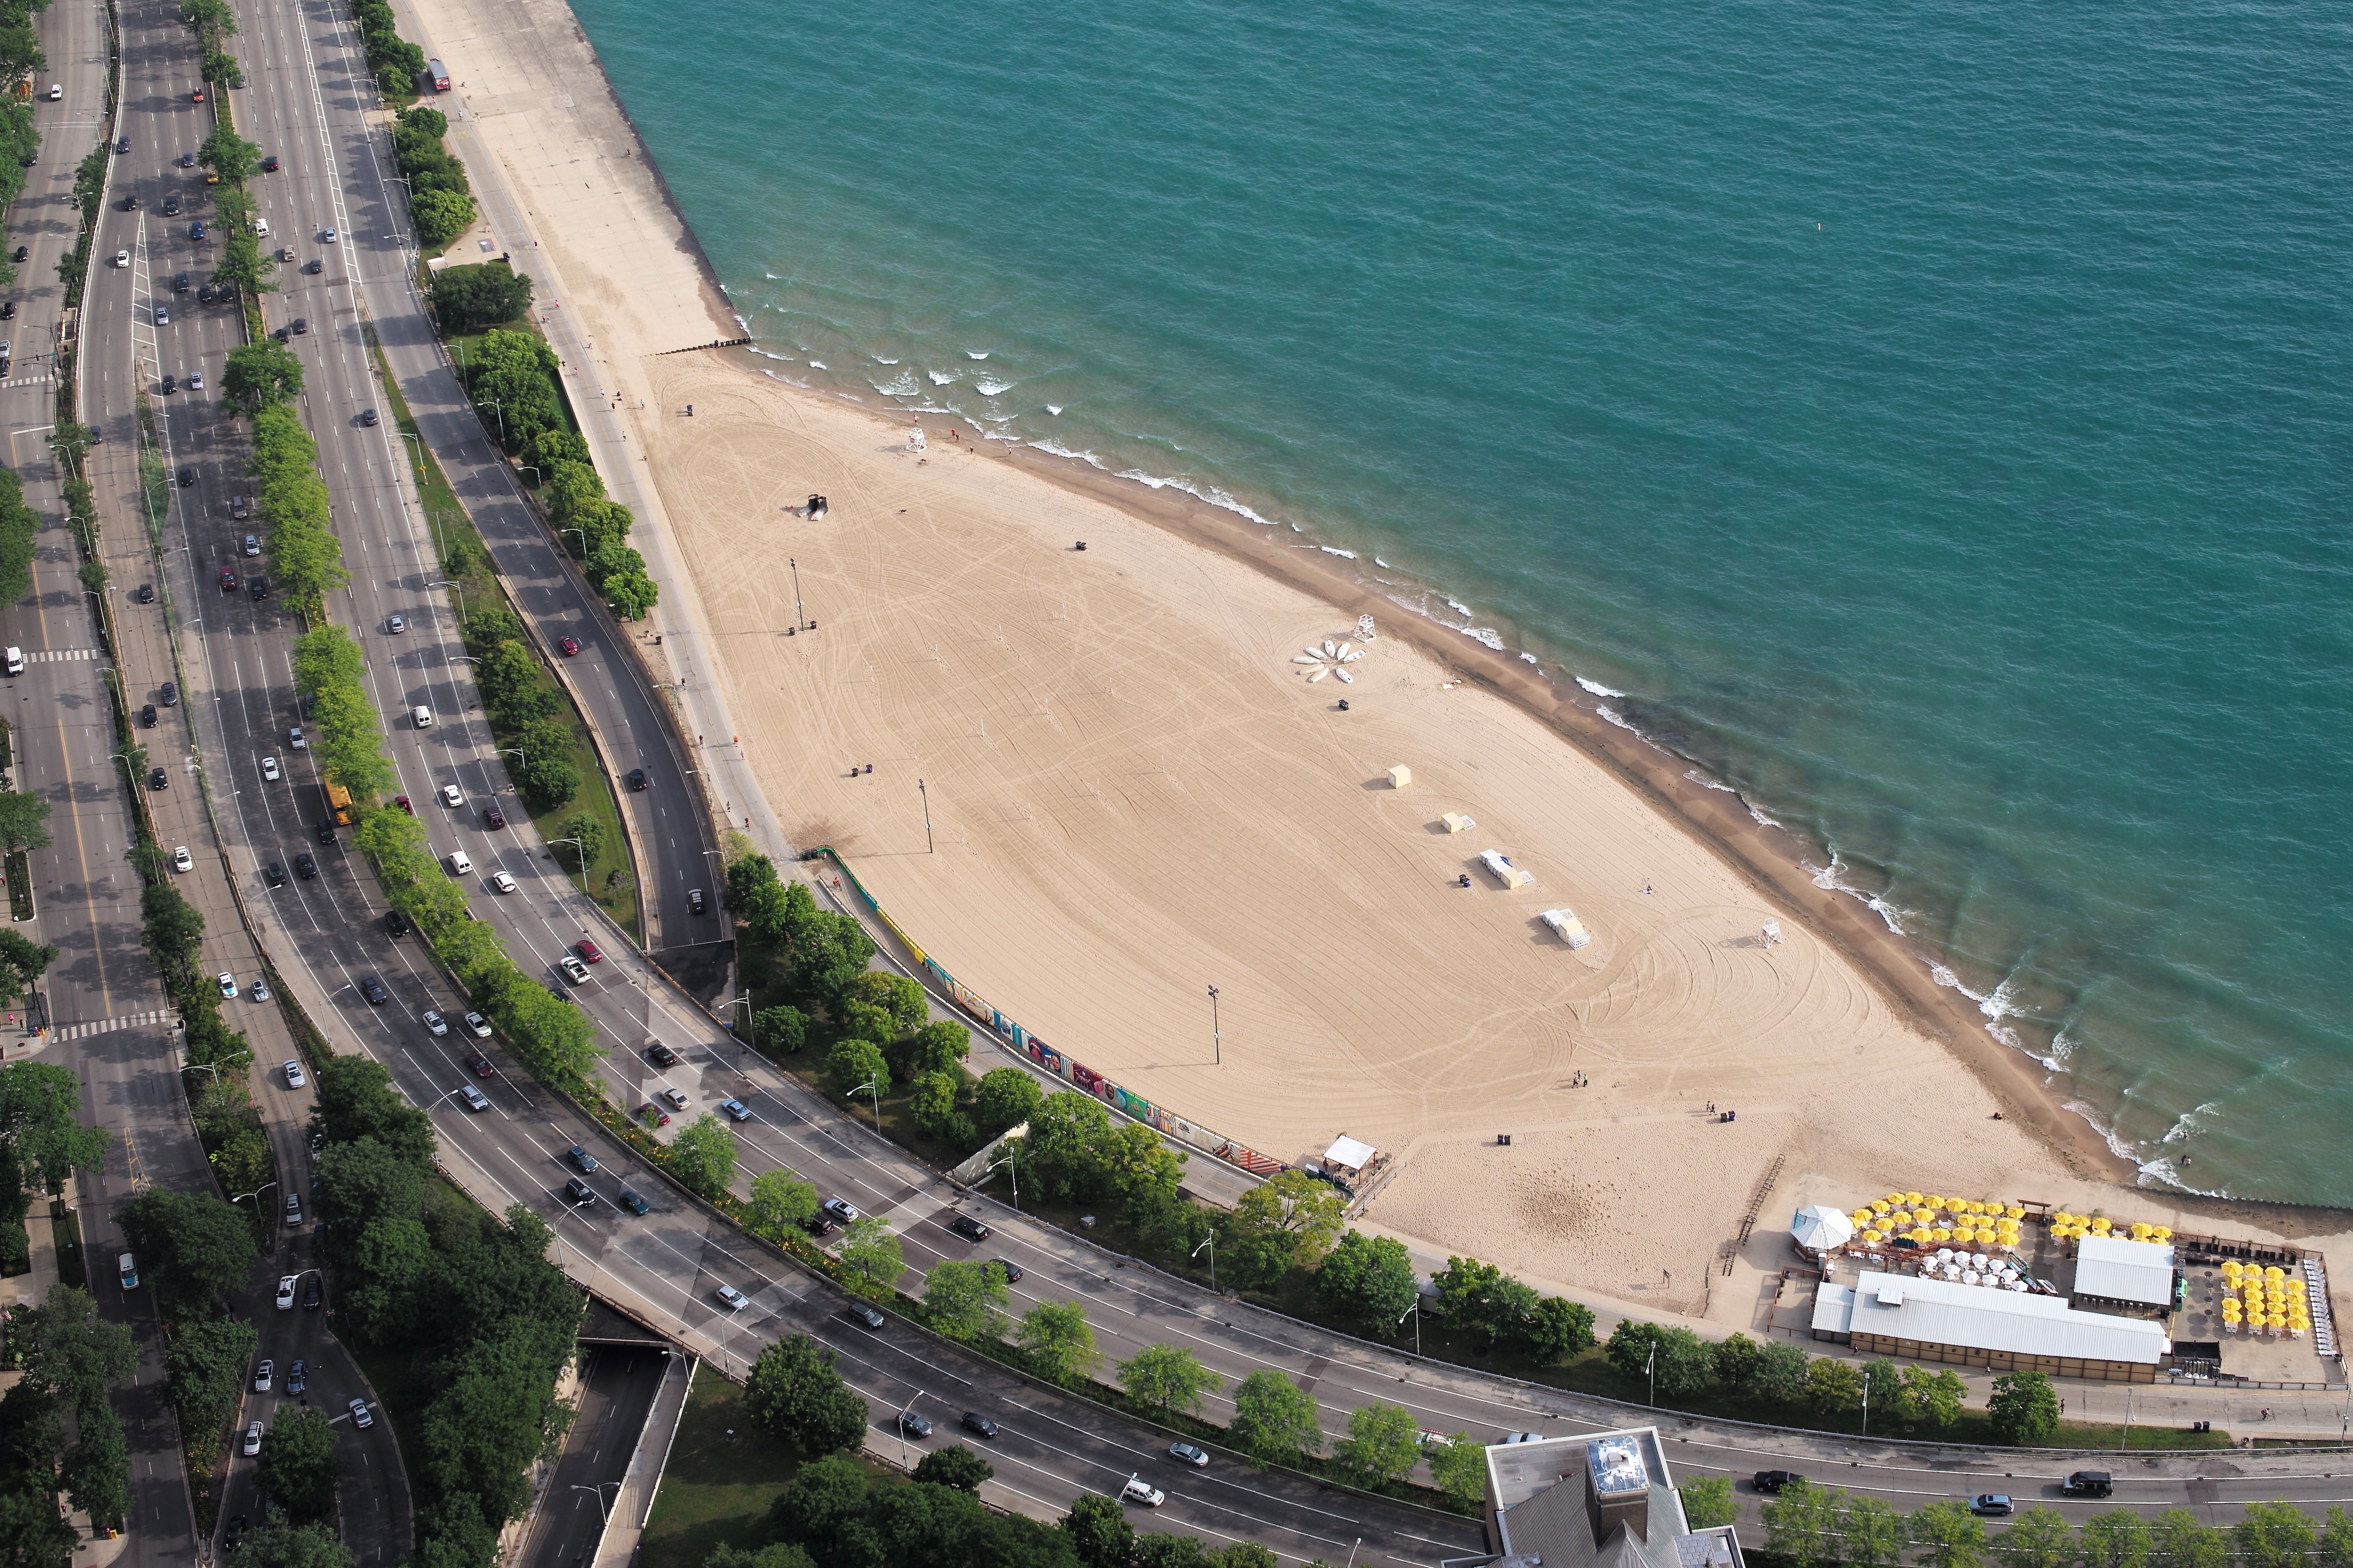
beach, sea, coast, open, sunrise, road, street, morning, shore, window, lake, view, highway, city, cityscape, summer, travel, drive, park, chicago, reservoir, aerial, m, use, avenue, skyscrapers, gold, illinois, apartments, infrastructure, oak, center, 28, john, f2, michigan, leica, 240, summicron, hancock, asph, aerial photography, controlled access highway